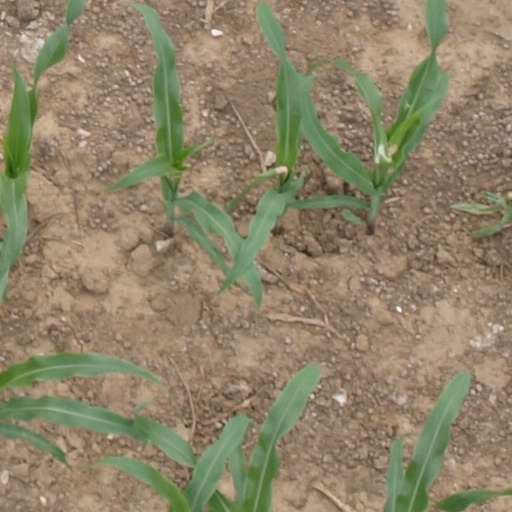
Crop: maize; corn